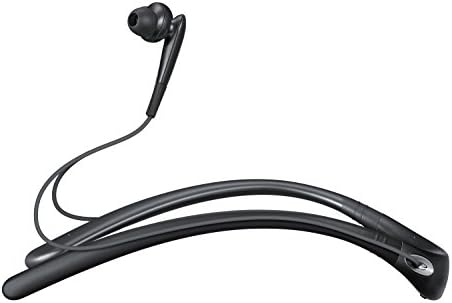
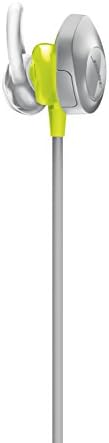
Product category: headphones
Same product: no